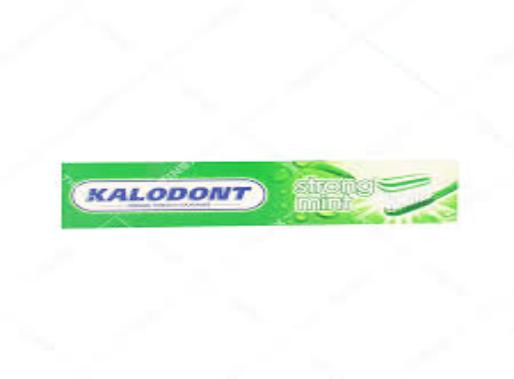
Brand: Kalodont
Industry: Necessities